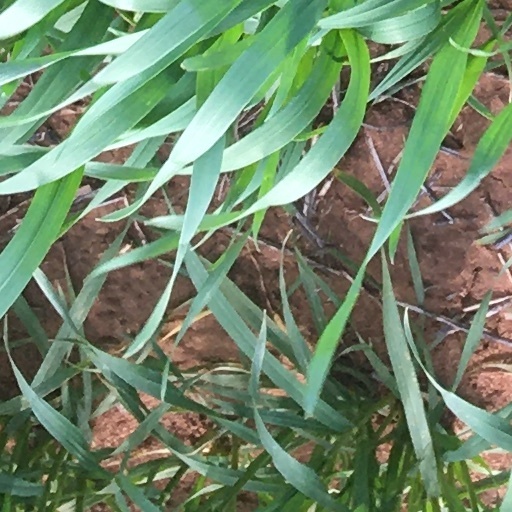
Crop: wheat